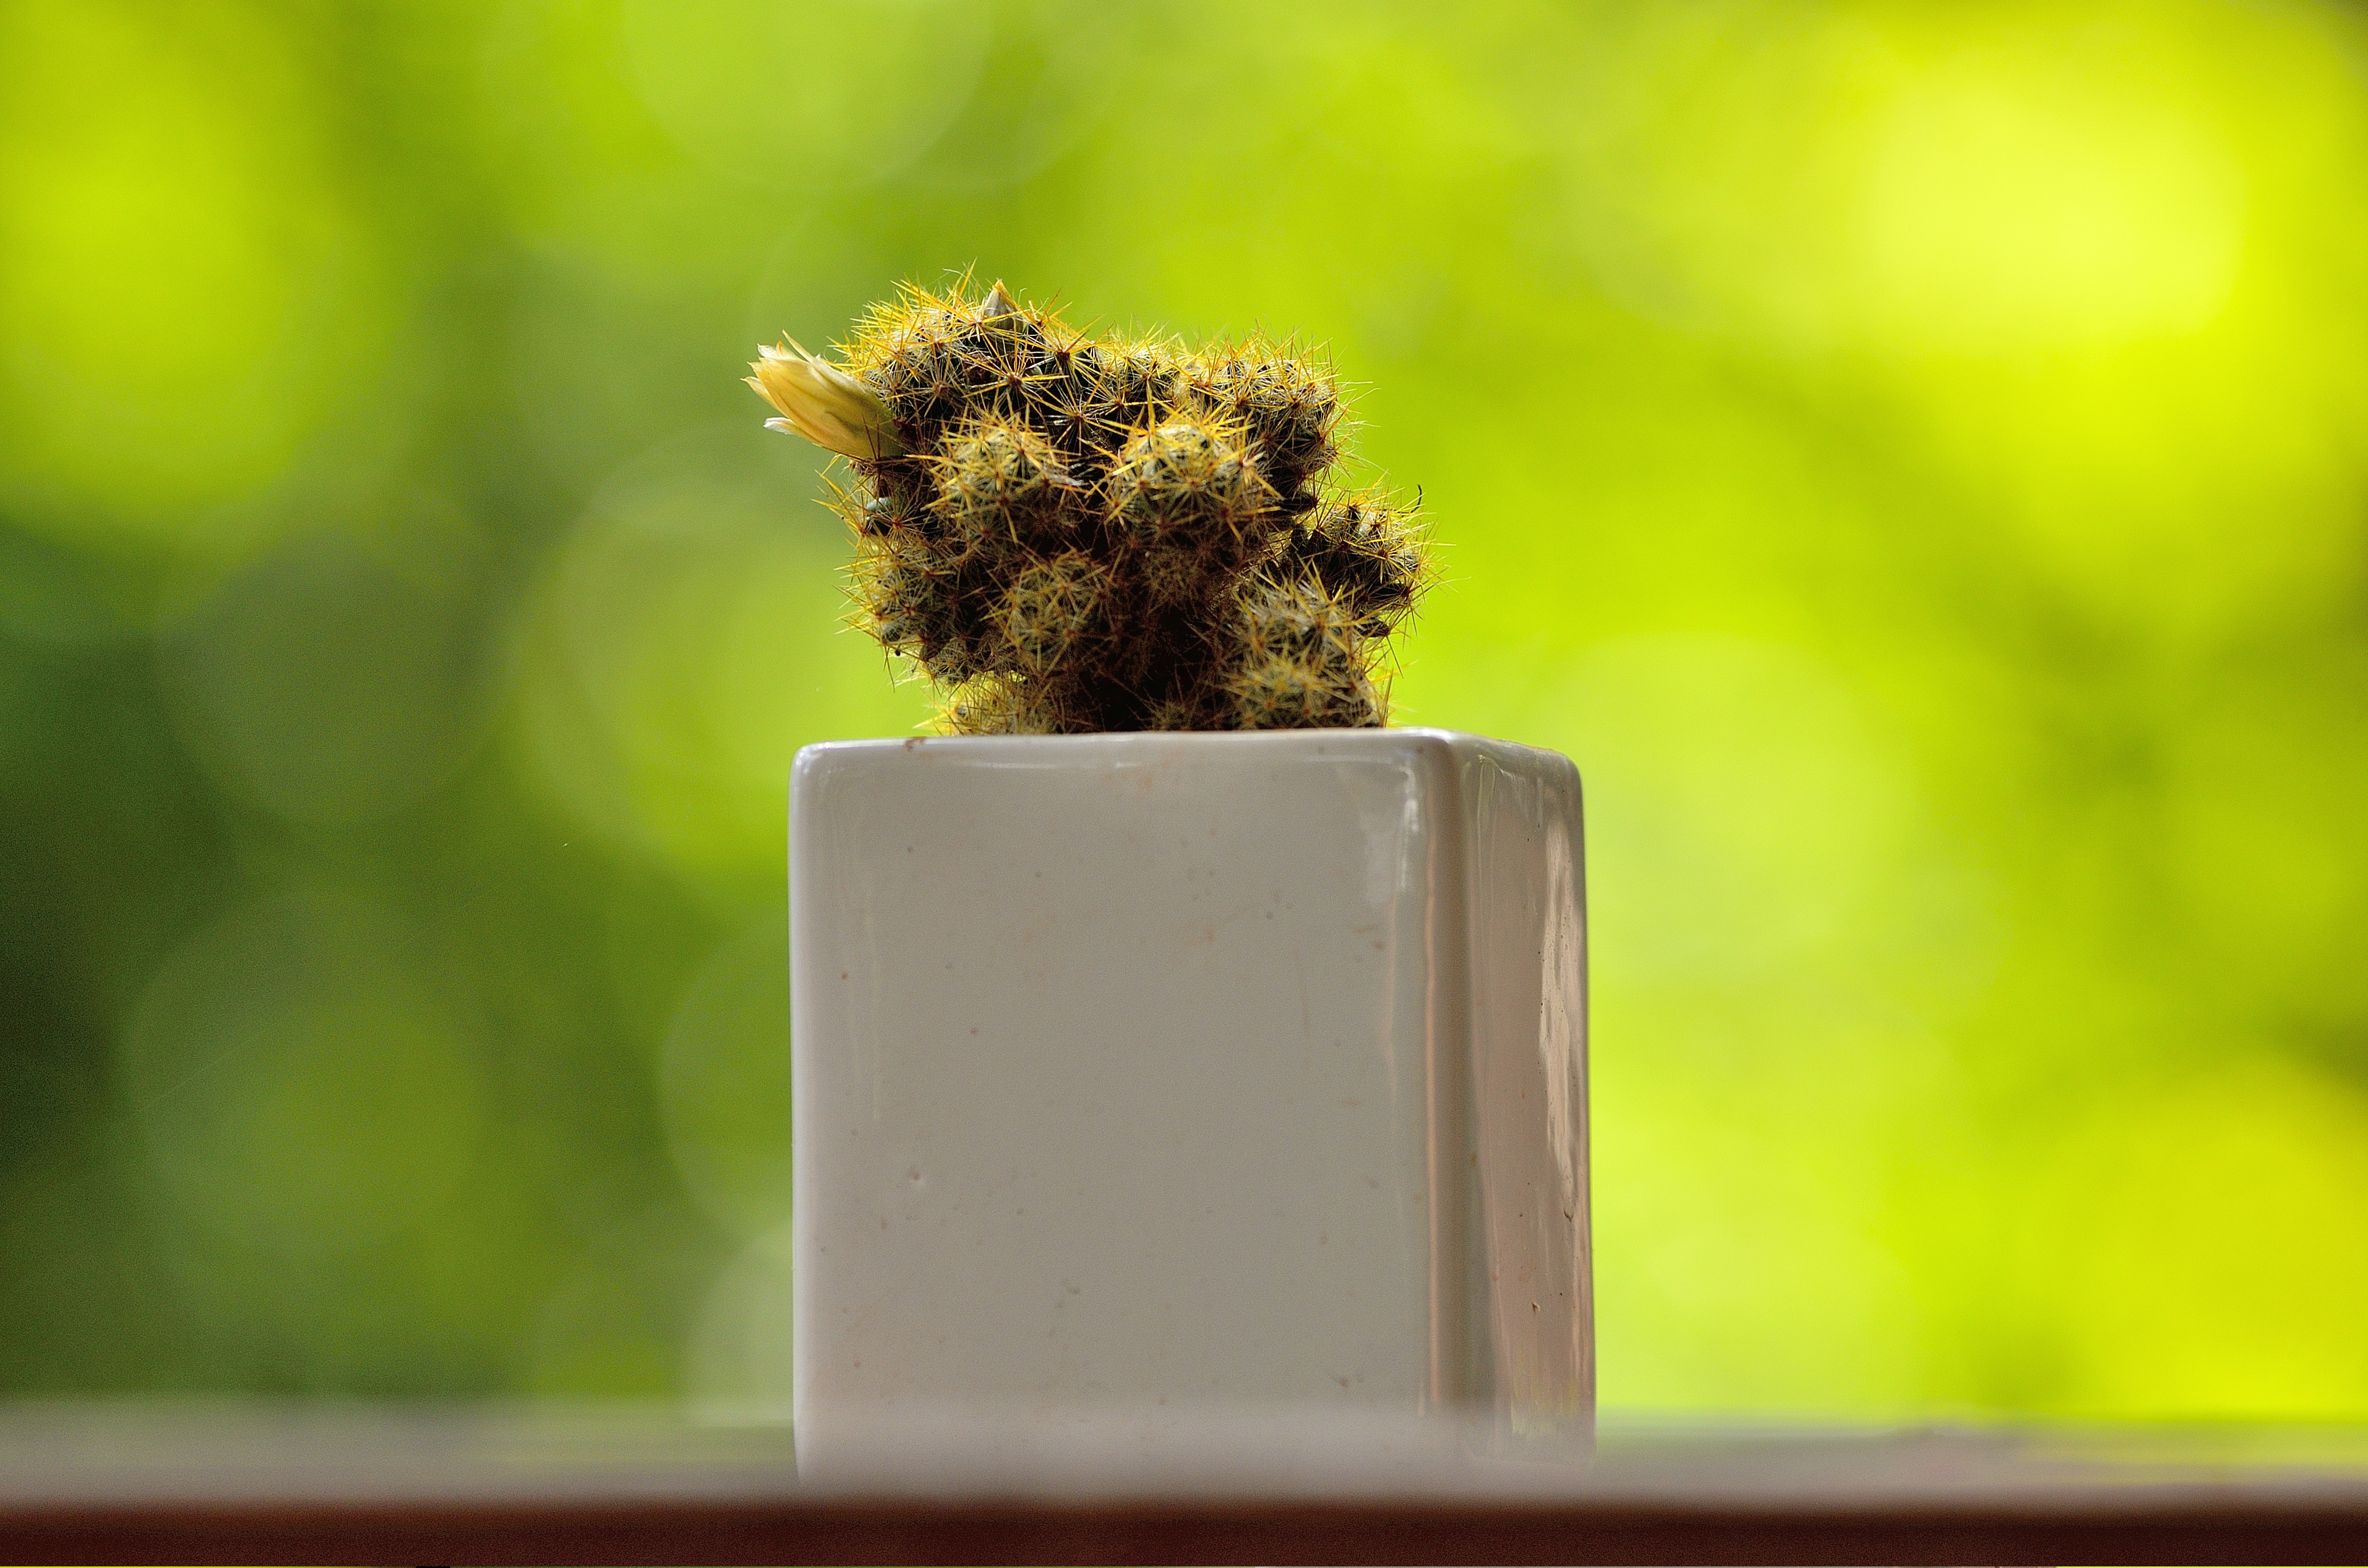
cactus, plant, leaf, flower, pollen, green, produce, color, yellow, flora, close up, eye, boke, macro photography, flowering plant, land plant